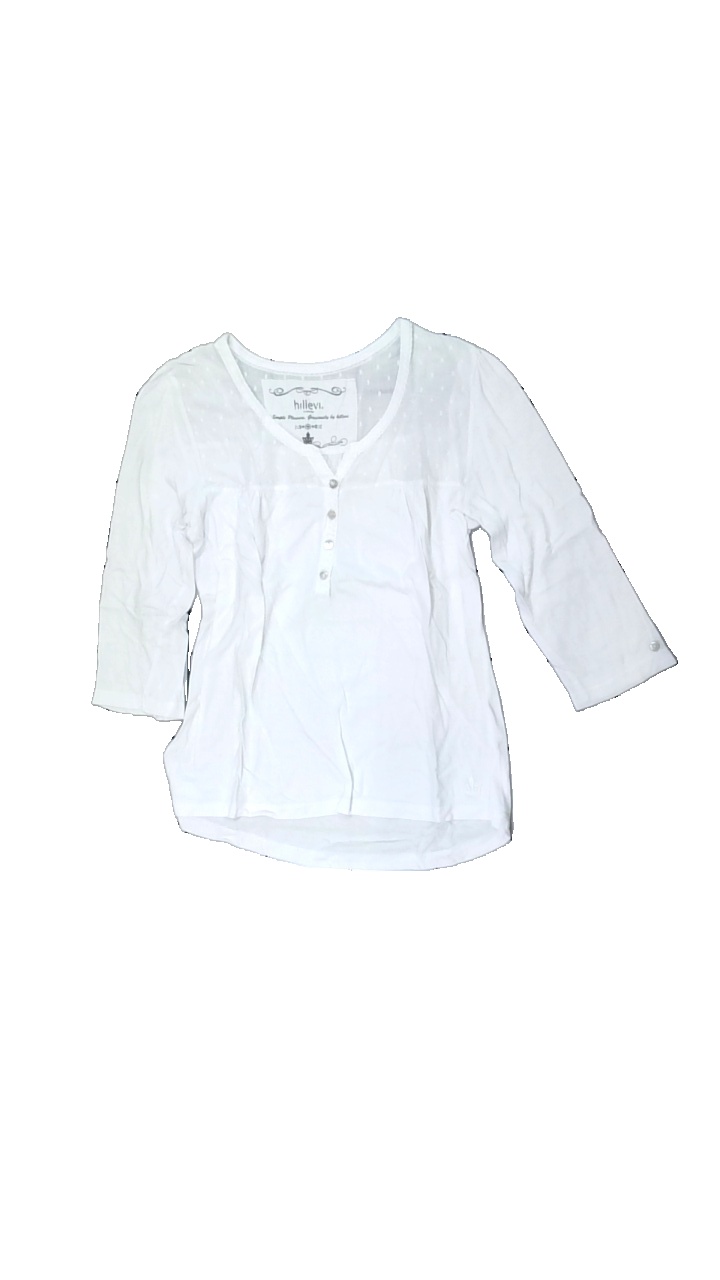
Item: Blouse (Ladies)
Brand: Hillevi
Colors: White
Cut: Regular
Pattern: Transparent
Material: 100% cotton
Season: All
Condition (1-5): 4
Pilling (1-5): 4
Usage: Recycle
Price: <50